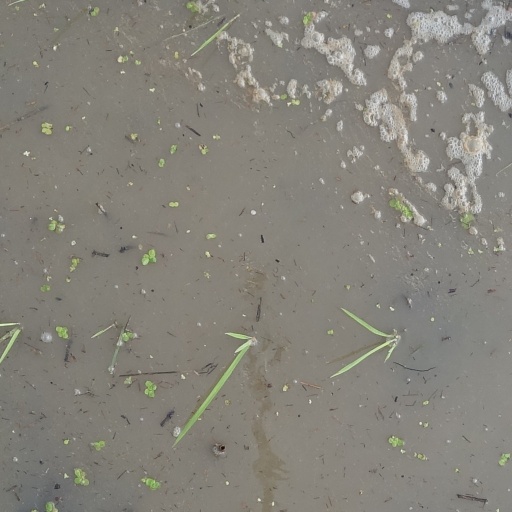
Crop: rice